Dental fear

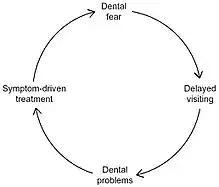
Cycle of dental fear

Dental fear, or dentophobia, is a normal emotional reaction to one or more specific threatening stimuli in the dental situation. However, dental anxiety is indicative of a state of apprehension that something dreadful is going to happen in relation to dental treatment, and it is usually coupled with a sense of losing control. Similarly, dental phobia denotes a severe type of dental anxiety, and is characterized by marked and persistent anxiety in relation to either clearly discernible situations or objects (e.g. drilling, local anesthetic injections) or to the dental setting in general. The term ‘dental fear and anxiety’ (DFA) is often used to refer to strong negative feelings associated with dental treatment among children, adolescents and adults, whether or not the criteria for a diagnosis of dental phobia are met. Dental phobia can include fear of dental procedures, dental environment or setting, fear of dental instruments or fear of the dentist as a person. People with dental phobia often avoid the dentist and neglect oral health, which may lead to painful dental problems and ultimately force a visit to the dentist. The emergency nature of this appointment may serve to worsen the phobia. This phenomenon may also be called the cycle of dental fear. Dental anxiety typically starts in childhood. There is the potential for this to place strains on relationships and negatively impact on employment.